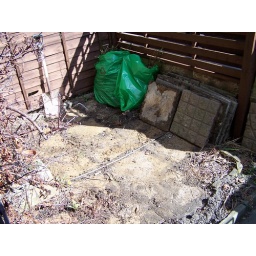
Note the dismembered parts of the spiky demon plant in the green bags